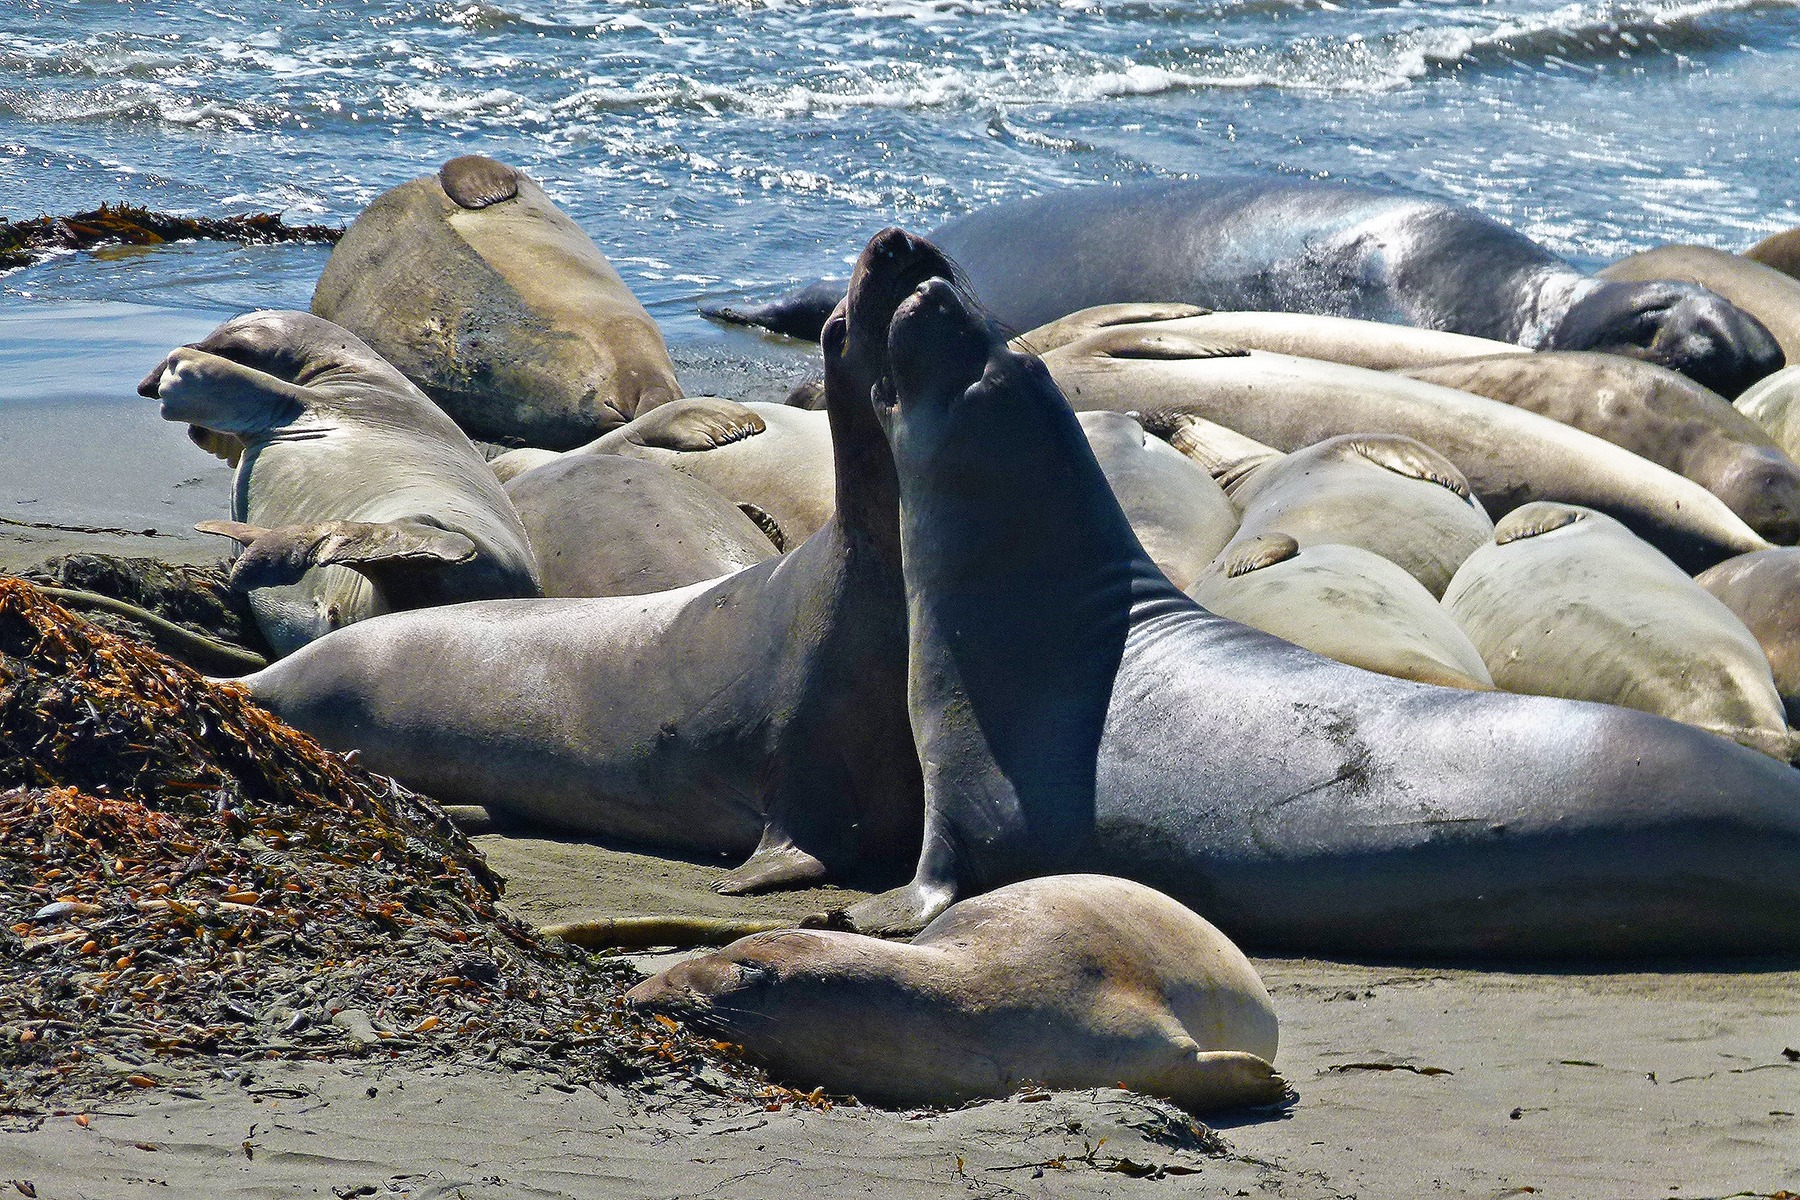
beach, sea, coast, wildlife, mammal, fauna, relaxing, animals, marine, seals, vertebrate, pacific, resting, harbor seal, marine mammal, marine biology, whales dolphins and porpoises